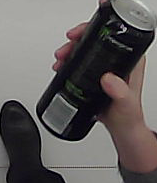
Product: monster_energydrink